Peripheral head-mounted display

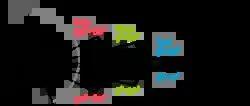
The picture is describing the visual perception in the human's field of view. It shows the differentiable Areas and Angels for Perception of Motion, Color, Shape & Text.

While most of these factors mentioned above become problematic when both eyes are covered with displays, a single display resting in the peripheral vision can be considered to be unproblematic, since it does not permanently influence the perceived picture of the real world.